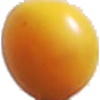
Label: cherry_wax_yellow